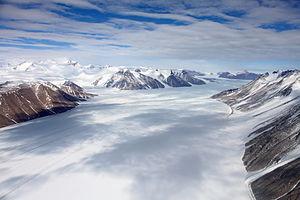
Le glacier Ferrar est un glacier antarctique mesurant environ 56 km de long et s'étendant du plateau de la Terre Victoria jusqu'à New Harbor dans le détroit de McMurdo. Le glacier naît entre la chaîne Quatermain et le chaînon de la Royal Society, s'épanche vers le nord-est, puis bifurque vers l'est au niveau de Knobhead, où il s'appuie contre le glacier Taylor. De là il continue entre le versant sud des collines Kukri et le versant nord du chaînon de la Royal Society jusqu'à New Harbor.